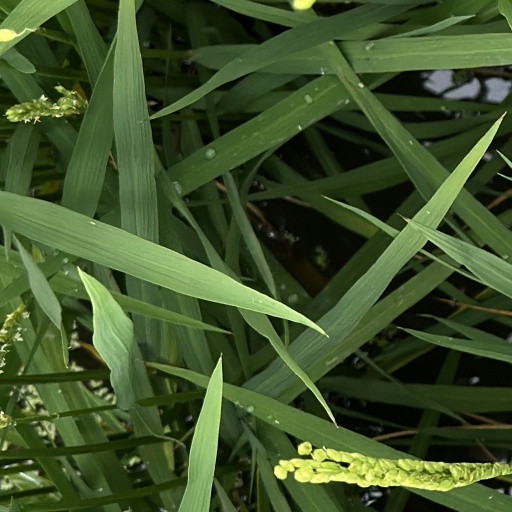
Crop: rice